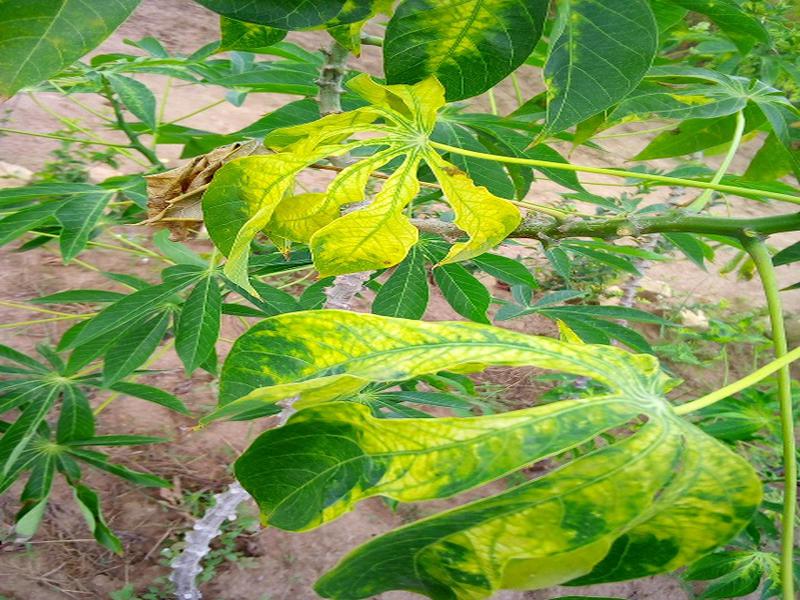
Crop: cassava
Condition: mosaic_disease